Pump dispenser

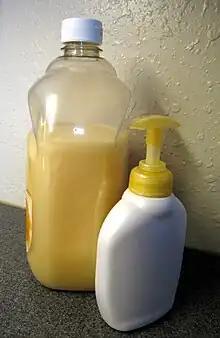
Refillable bottle with pump dispenser for liquid soap

A pump dispenser is used on containers of liquids to help dispensing. They might be used on bottles, jars, or tubes. Often the contents are viscous liquids such as creams and lotions. Some are metered to provide uniform usage. Some mix contents from two or more sources prior to dispensing.